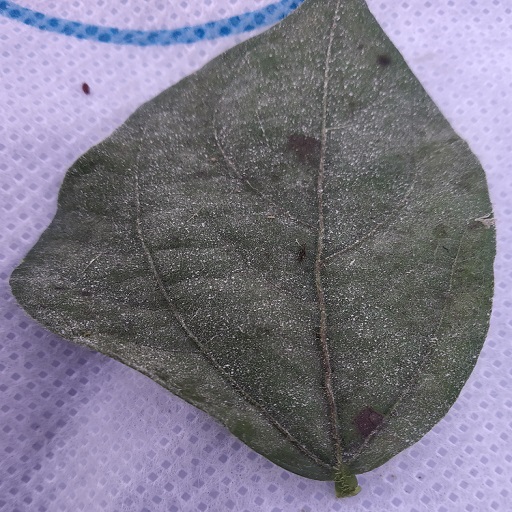
Label: Powdery Mildew